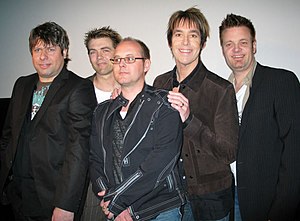
Gyllene Tider
Gyllene Tider i 2004. Fra venstre: Persson, Herrlin, Fritzon, Gessle og Andersson.
Gyllene Tider er en svensk popgruppe, dannet i 1977 af Per Gessle og Mats Persson.